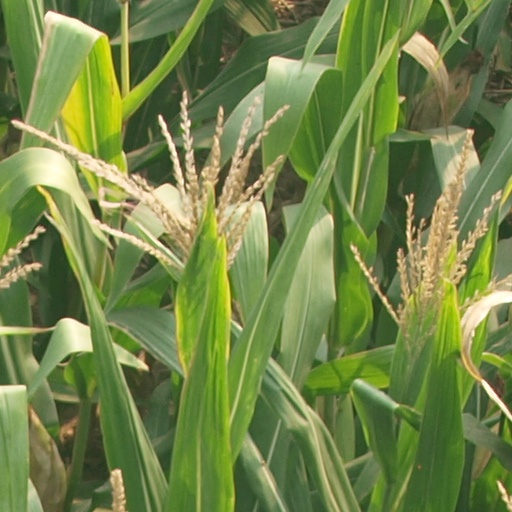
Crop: maize; corn